George A. Mitchell

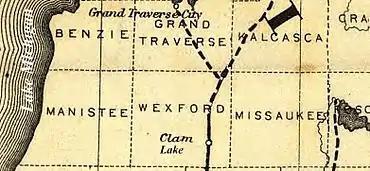
"Clam Lake," later known as Cadillac (lower center), shown on an 1872 map as the sole stop in Wexford County and the northernmost stop on the Grand Rapids & Indiana railroad line

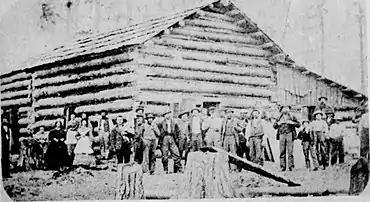
Clam Lake Hotel ("Mitchell House") 1872, first official village business establishment

After leaving the military in 1867, Mitchell went into the banking business in Kendallville, Indiana. There he formed a business partnership with William Innes, who was associated with the Grand Rapids and Indiana Railroad. Innes surveyed a route for a railroad line in the Lower Peninsula of Michigan that was to run directly from Hobart, Indiana, to Manton, Michigan, by way of Clam Lake, Michigan (later called Cadillac). In 1870, Mitchell and Innes traveled along part of the proposed right of way route from Big Rapids to Fife Lake, Michigan, scouting it out.